Portrait of Eleanor of Toledo

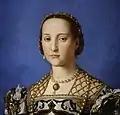
Detail of Eleonora

In 1522, Eleonora was born in Spain. Eleonora, her mother Doña María Osorio y Pimentel, and her siblings joined her father, Don Pedro de Toledo, at the luxurious court of Naples in 1534. Eleonora was an attractive prospect for marriage, having been born into Spanish aristocracy and growing up in a royal court with a father who was close to the Holy Roman Emperor. She married Cosimo I de' Medici five years later when she was seventeen years old. Eleonora's sharp economic ability and imperial connections benefited Cosimo's new government, while her eleven children guaranteed the new Medici family bloodline. Being the Duchess of Florence, Eleonora would take her husbands place in governing while he was away handling situations regarding war or diplomacy. She borrowed money from the state in both her name and jointly with Cosimo, confirming that Eleonora's money was extremely paramount regarding how the city-state of Florence became so successful. Along with the assistance of her advisors, Eleonora proved to everyone she was a well-adjusted Duchess. Eleonora played a key role in shaping her position as a consort into both a matriarchal and political position. Because of her role as “first lady,” she is often regarded as the first modern woman.